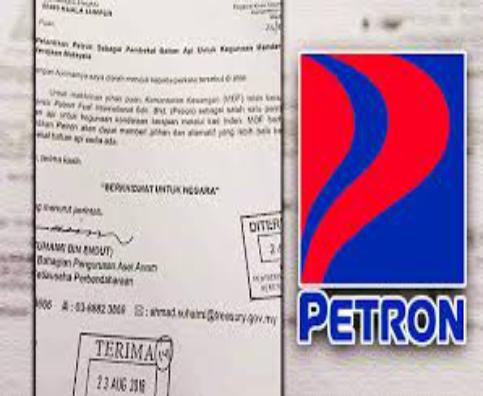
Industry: Transportation